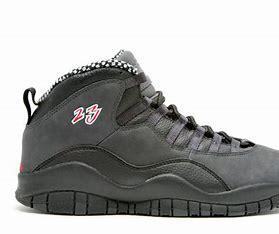
Brand: Jordan
Model: 10 Retro